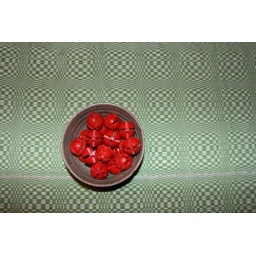
optical play with red balls in a bowl on a green tablecloth from Transylvania